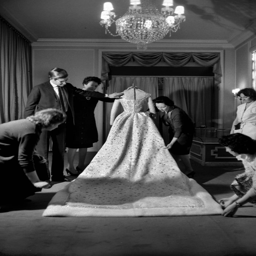
the designer put the finishing touches on wedding dress .